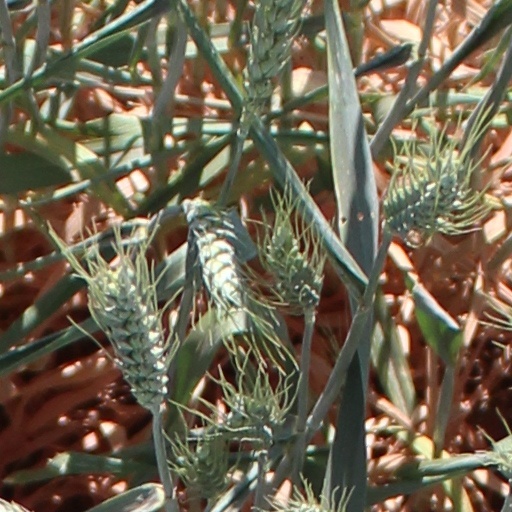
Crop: wheat